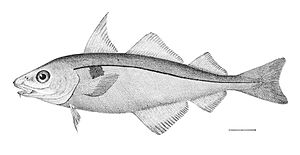
Kuller
Kuller er en torskefisk i torske-familien Gadidae, og den eneste art i slægten Melanogrammus. Den kan blive en meter lang med en vægt på 20 kg.